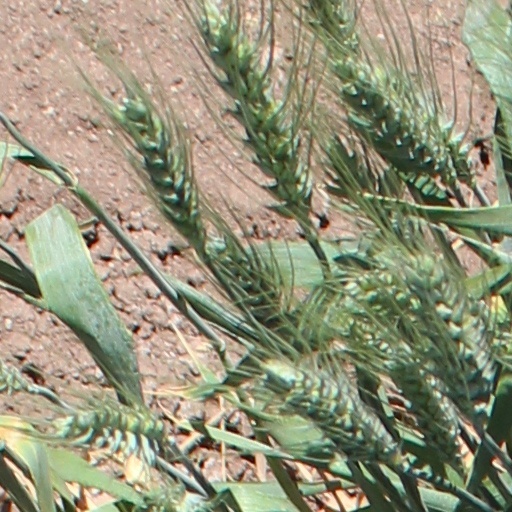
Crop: wheat